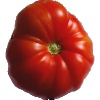
Label: Tomato 3